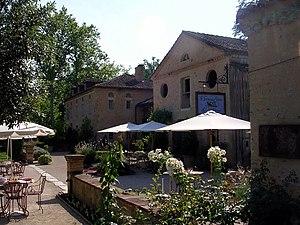
Eugénie-les-Bains est une commune du sud-ouest de la France, située dans le département des Landes en région Nouvelle-Aquitaine.